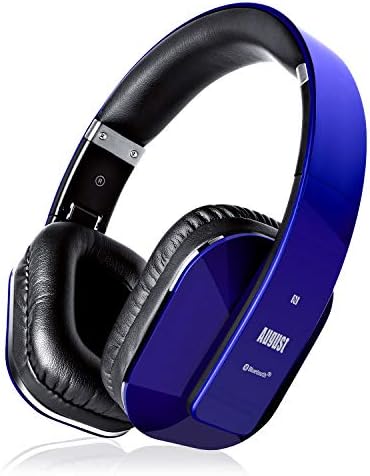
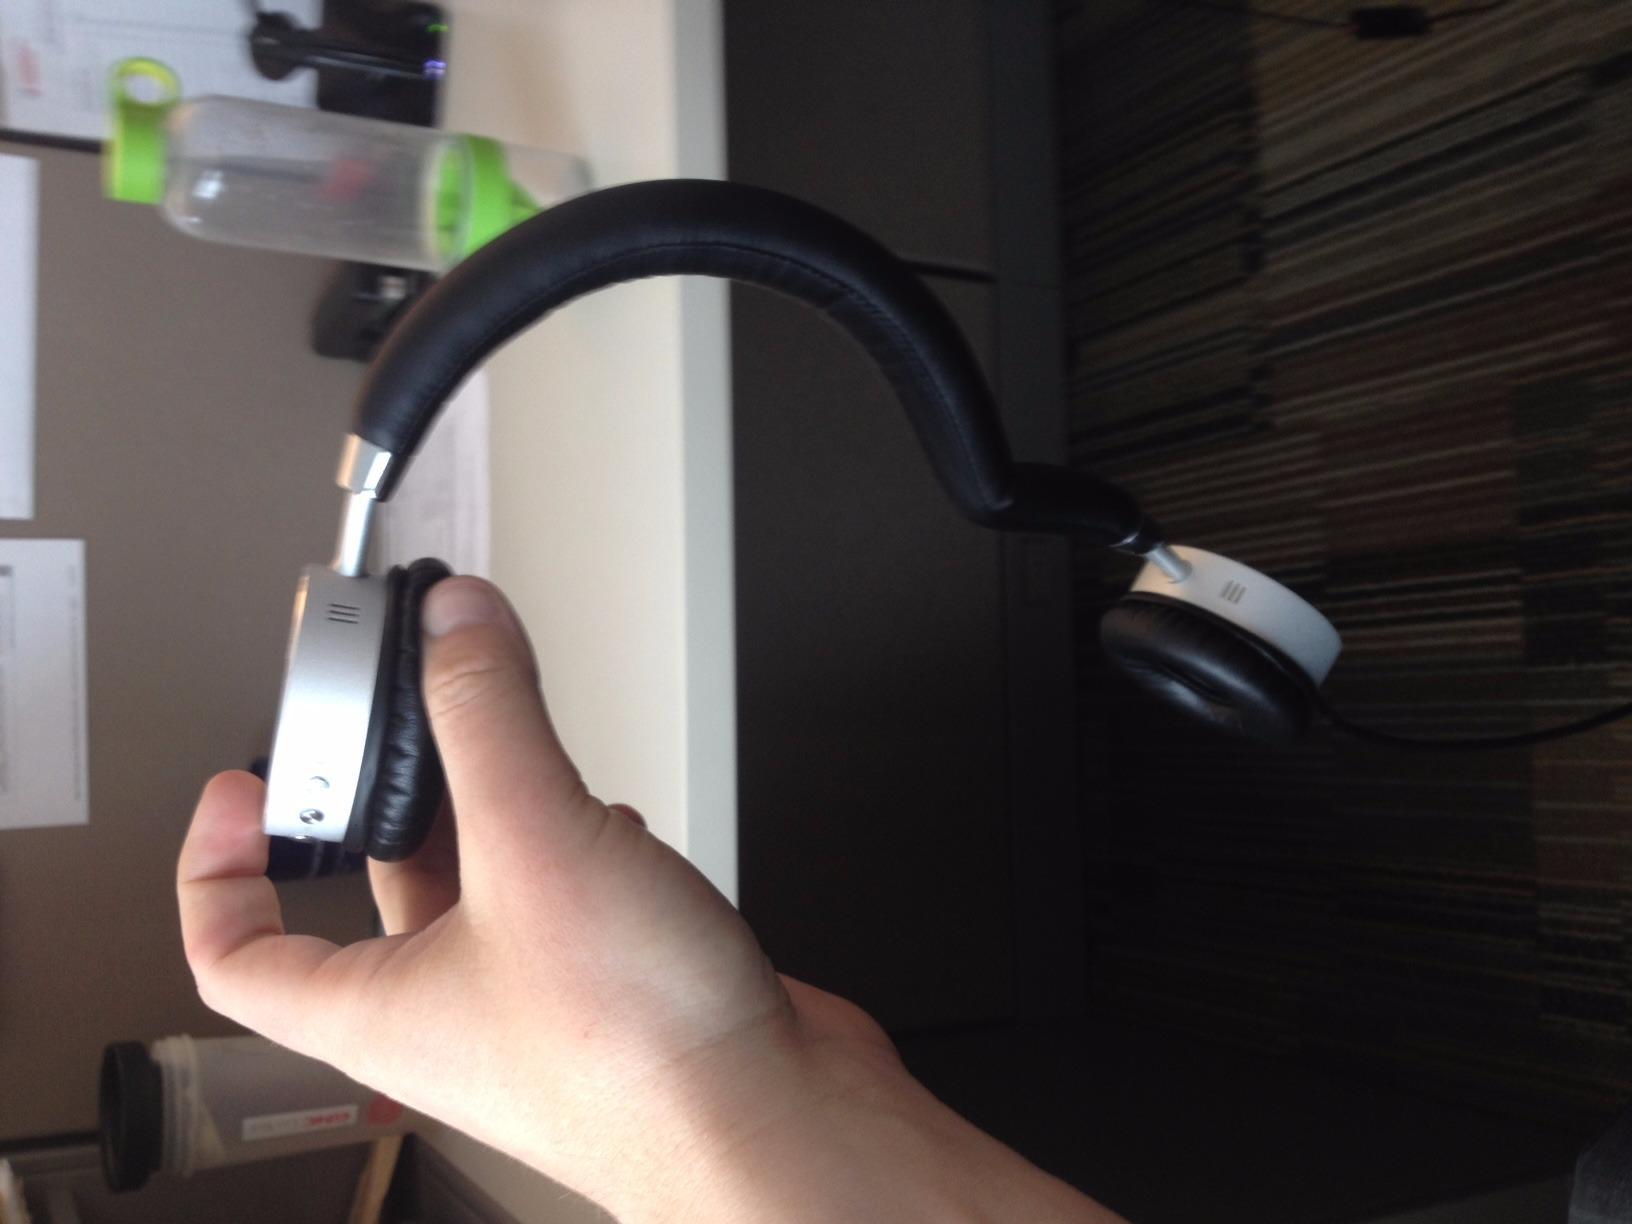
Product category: headphones
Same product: no